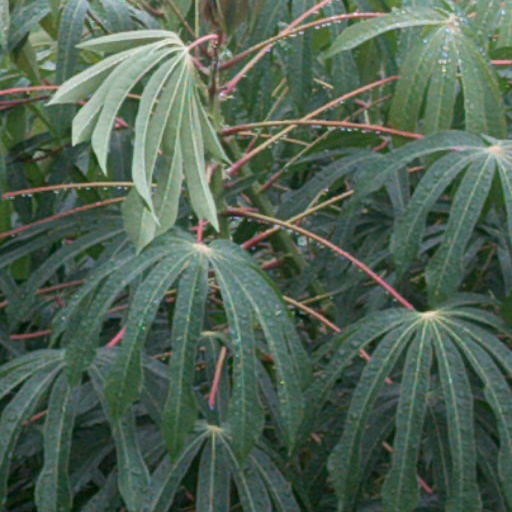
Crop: cassava